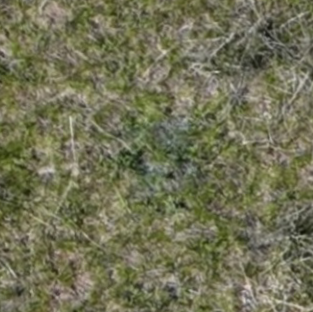
Month: may
Dye color: blue
Dye concentration: low